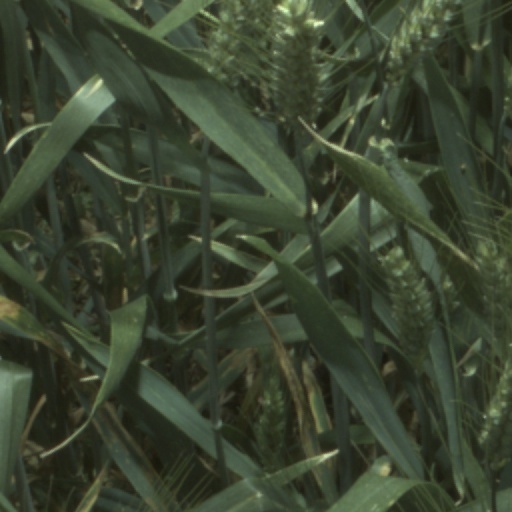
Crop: wheat